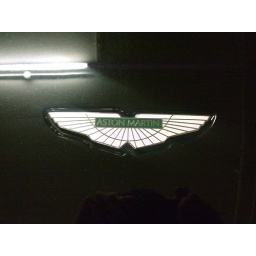
Aston Martin DB9 Logo. Saw this in parkway parade car park on the highest floor